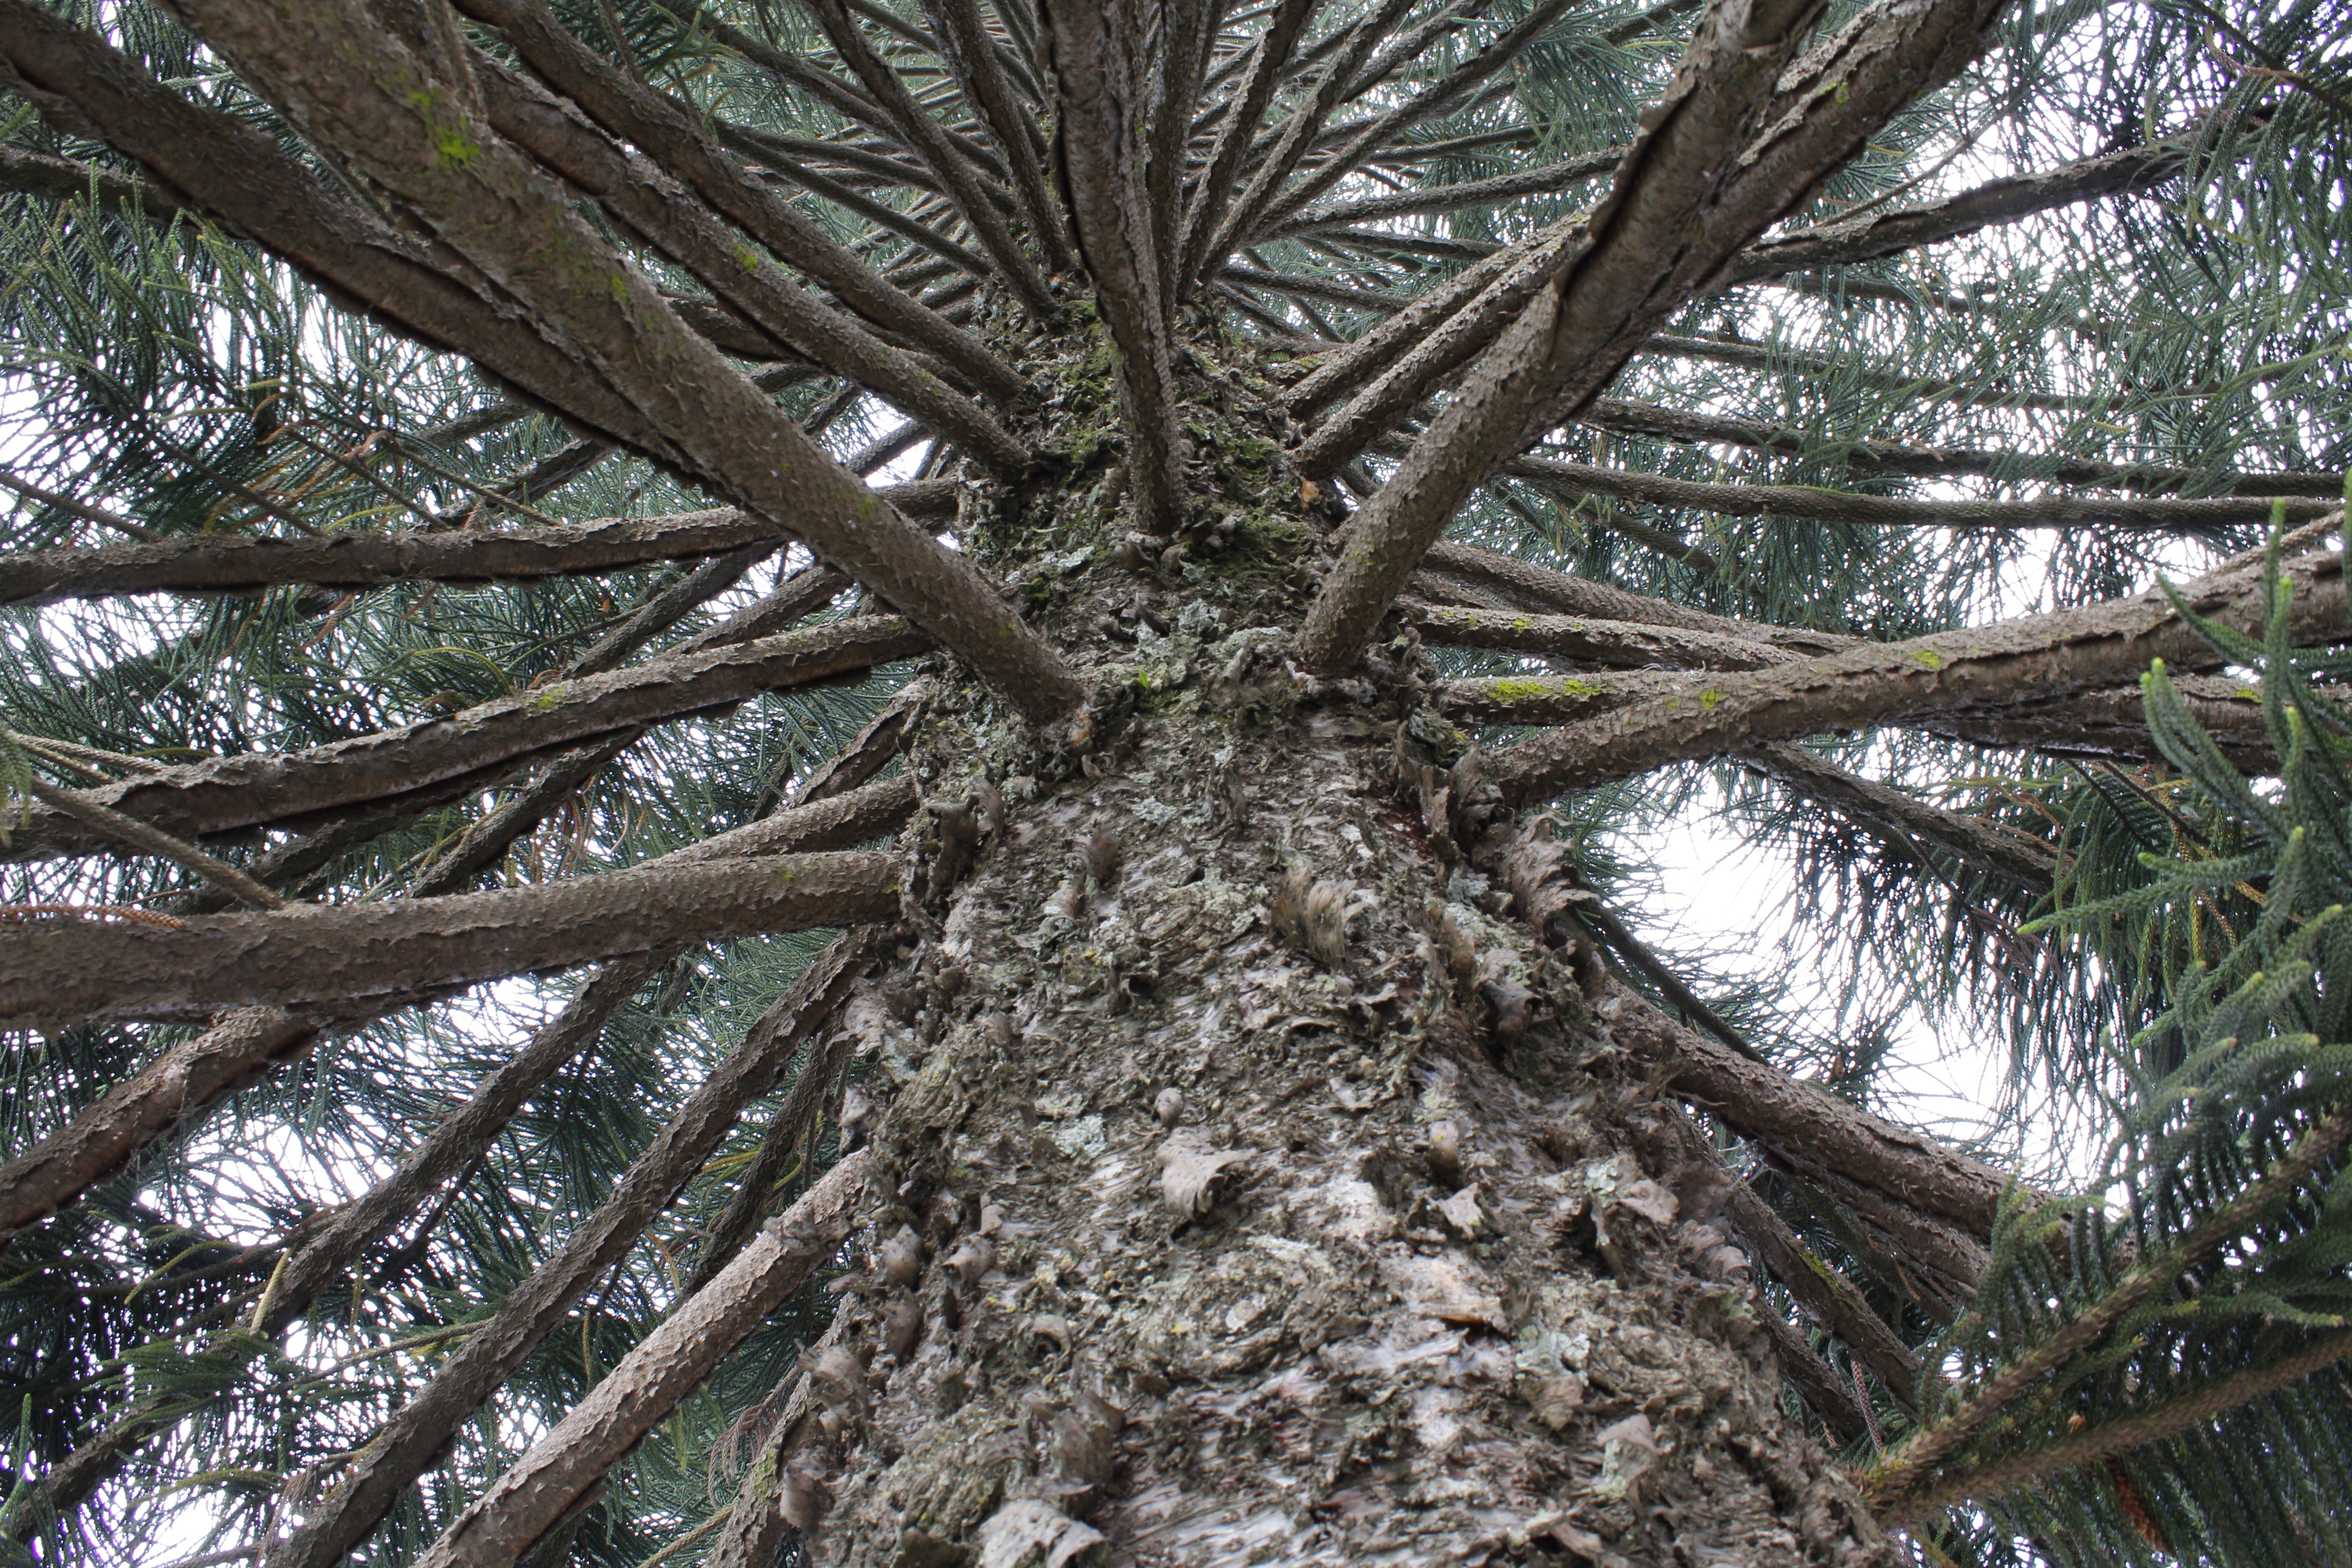
tree, nature, branch, plant, view, trunk, green, produce, botany, fir, conifer, spruce, flowering plant, woody plant, land plant, arecales